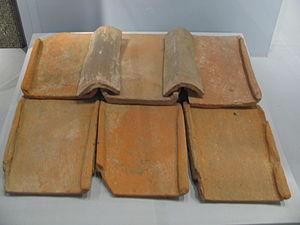
Tuiles gallo-romaines, Tegulae plates et Imbrices rondes - Musée archéologique de Feurs (Loire) France
Un imbrex est, dans l'Antiquité romaine, une tuile creuse semi-cylindrique placée au-dessus des rebords verticaux des tegulae.
La tegula était dans l'Antiquité une tuile plate qui servait à couvrir les toits, faite ordinairement d'argile cuite au four mais aussi, dans certains bâtiments somptueux, de marbre ou de bronze et quelquefois dorée.